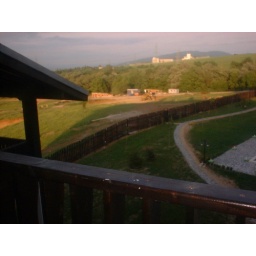
View from balcony to building in front of Monastery Sofia